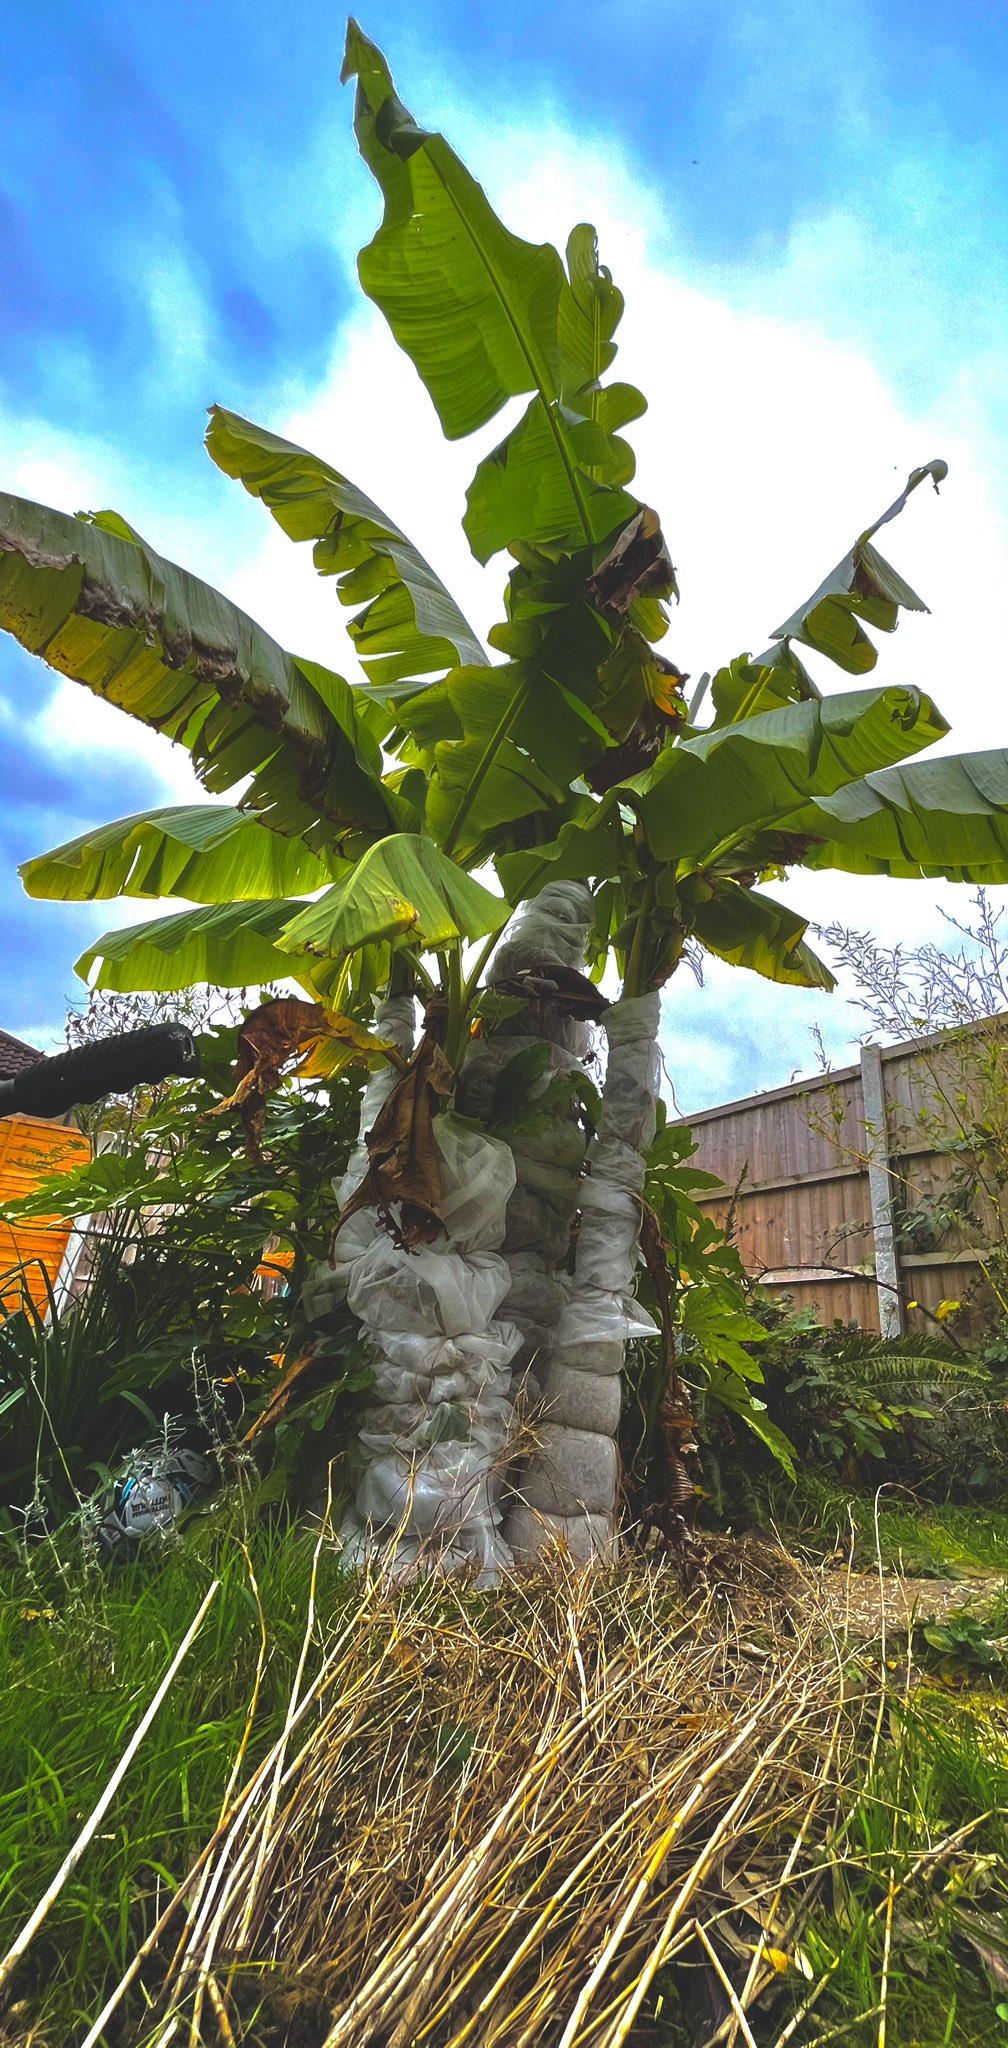
Mimea mikubwa aina ya migomba, inayozalisha zao la ndizi, imestawi vizuri na kufungwa kwa mifuko ili kuzuia wadudu waharibifu, tayari kukua na kuleta zao hilo vile linavyotakiwa, ili lipelekwe sokoni, pia litumike kama chakula linapohitajika.